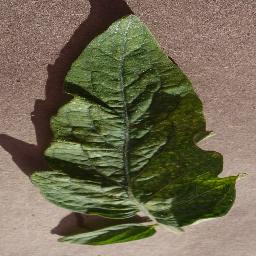
Label: Tomato___Spider_mites Two-spotted_spider_mite